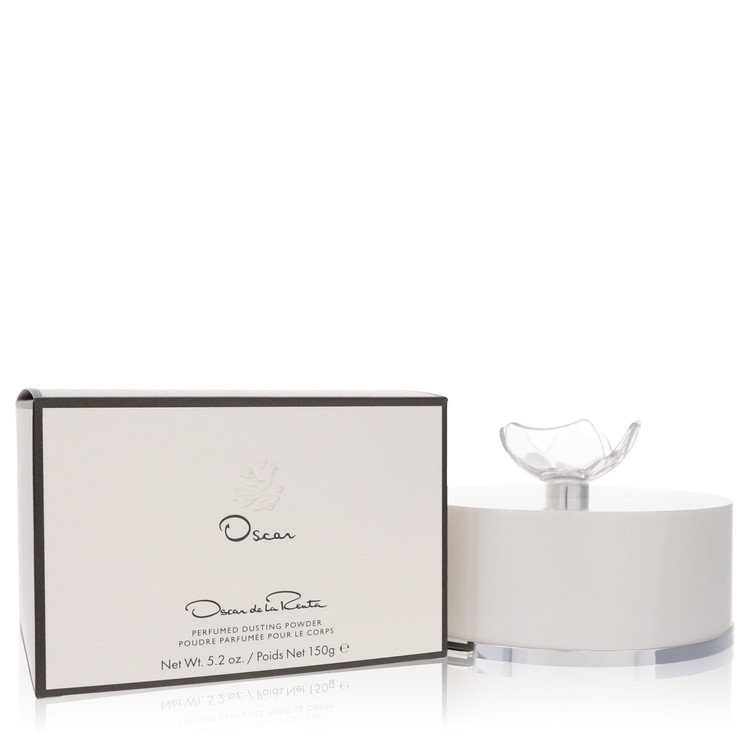
Oscar Perfumed Dusting Powder By Oscar De La Renta
Oscar Perfume by Oscar De La Renta, Launched by the design house of oscar de la renta in 1977, oscar is classified as a refined, oriental, floral fragrance. This feminine scent possesses a blend of basil, jasmine, lavender and sandalwood. It is recommended for evening wear.
Brand: Oscar De La Renta
Category: Health & Beauty > Personal Care > Cosmetics > Skin Care > Body Powder